The Screaming Staircase

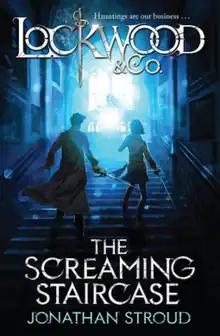
UK cover

The Screaming Staircase is a young adult, supernatural thriller novel by Jonathan Stroud. It is the first book in the series "Lockwood & Co.", and was published on 29 August 2013 by Random House in the United Kingdom, and by Disney-Hyperion in the United States on 17 September 2013.